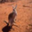
Label: kangaroo